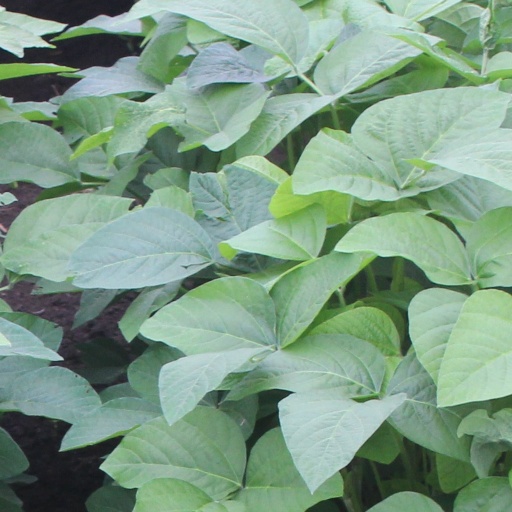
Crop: soybean